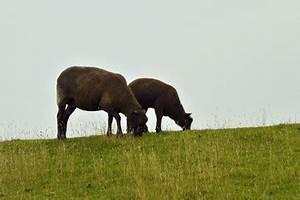
sheep